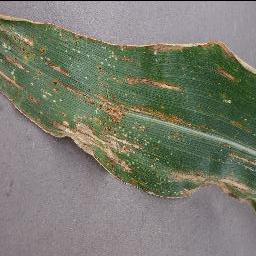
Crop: corn
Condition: (maize)_cercospora_spot_gray_spot